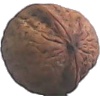
Label: walnut